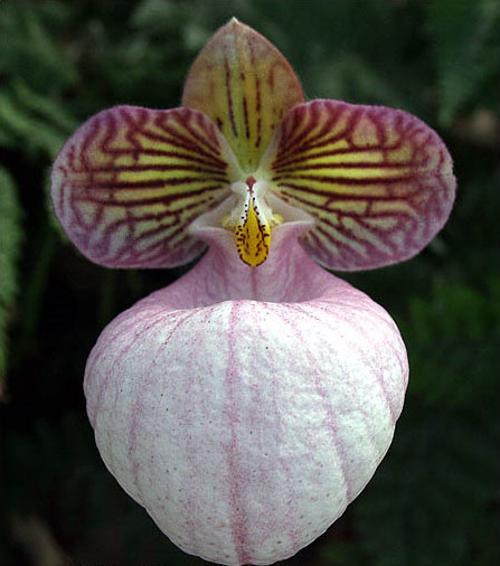
Label: hard-leaved pocket orchid